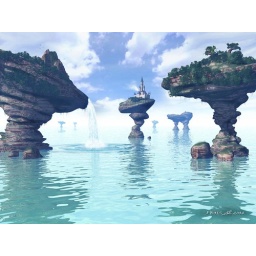
castle over water